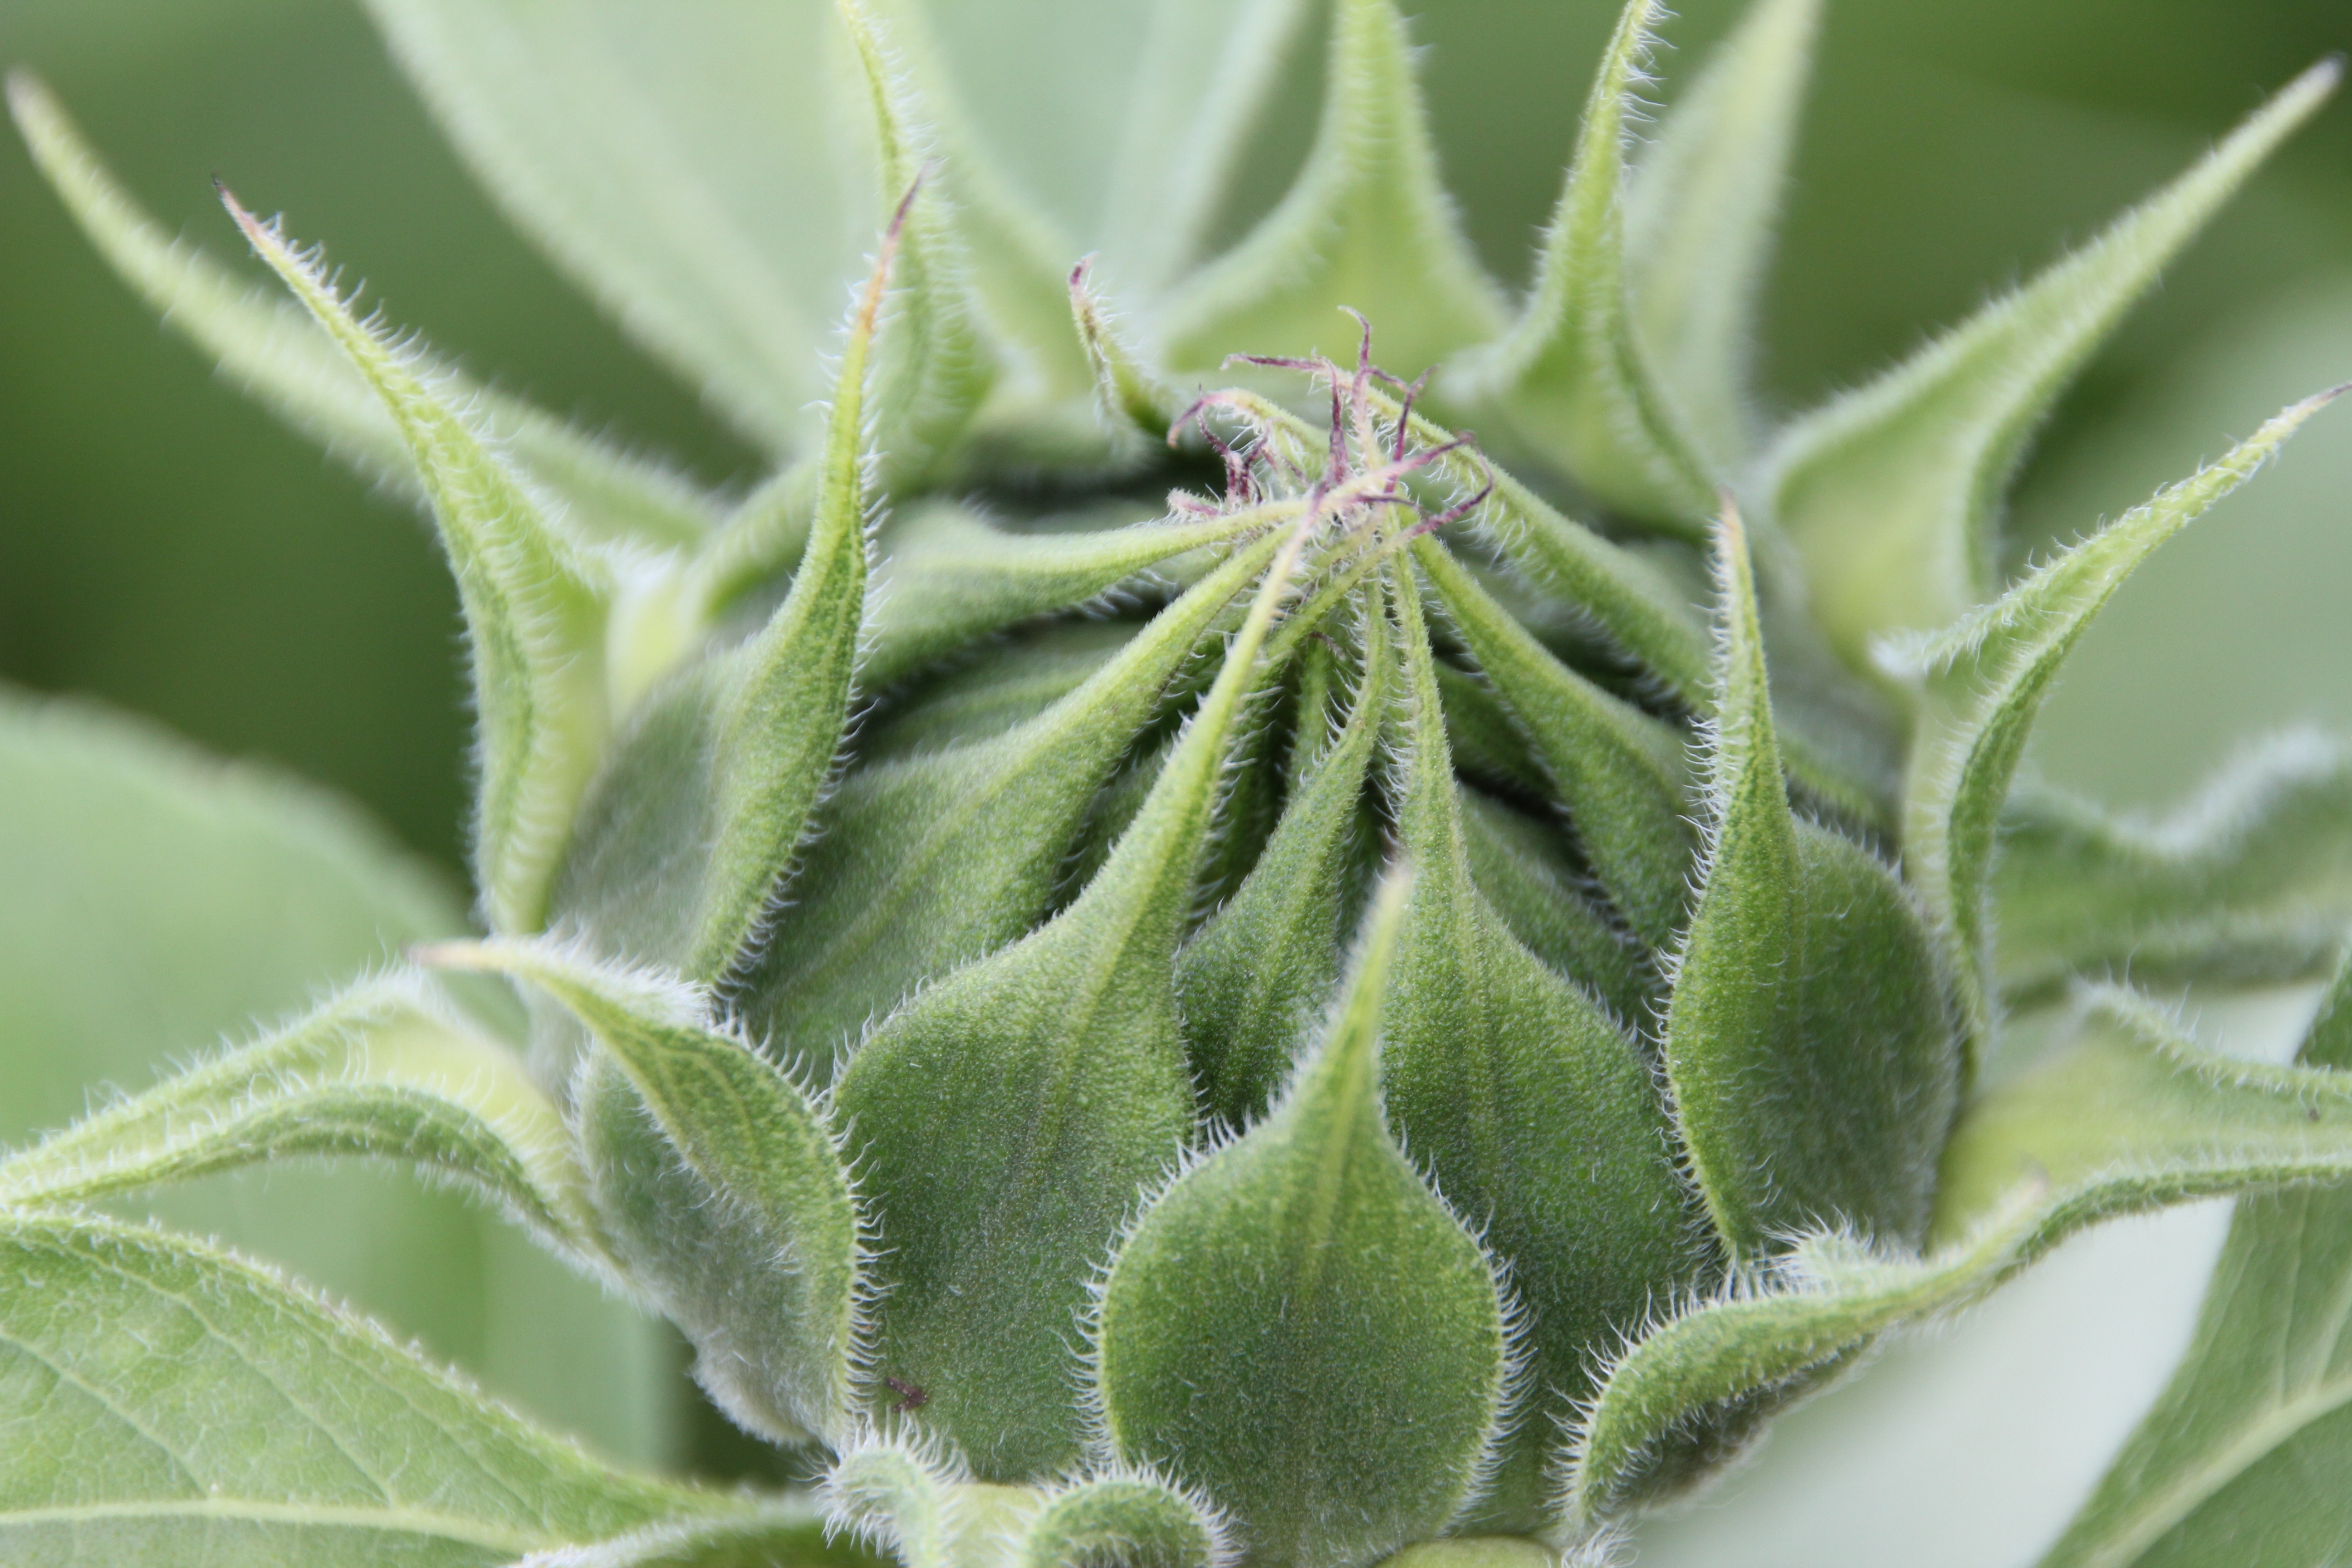
plant, leaf, flower, frost, green, herb, produce, botany, flora, close up, thistle, sun flower, bud, macro photography, flowering plant, daisy family, plant stem, land plant